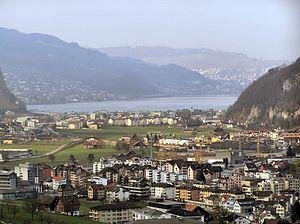
Stansstad est une commune suisse du canton de Nidwald.